Postage stamps and postal history of the Alawite State

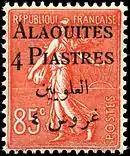
4-piastre overprint on 85-centime "Sower" of France

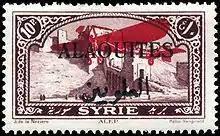
A double overprint; an airplane (indicating airmail) on "ALAOUITES" on 10-piastre stamp of Syria

The Alawite State or the Alaouites (Fr.) was located between the Turkish province of Hatay (formerly the Syrian province of Alexandretta) and Lebanon. Geographically within Syria, the Alawite state was administered under a French mandate between 1920 and 1930 and as the "Sanjak of Latakia" from 1930. From 5 December 1936 (effective in 1937) it was fully incorporated into Syria.